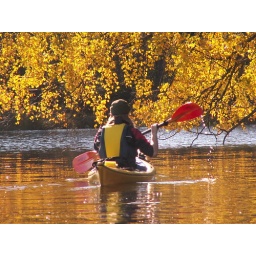
Paddling in golden water